Grégoire Munster

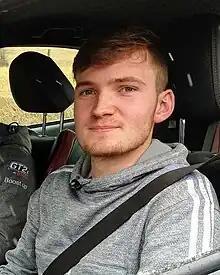
Munster at the 2019 Monte Carlo Rally

Grégoire Munster (born 24 December 1998) is a professional rally driver. Munster holds dual-citizenship through his Belgian father and Luxembourgish mother, but he drives with a licence from Luxembourg because he receives some financial support from the Automobile Federation of Luxembourg. He lives in Belgium. Grégoire is the son of former Belgian rally icon Bernard Munster.